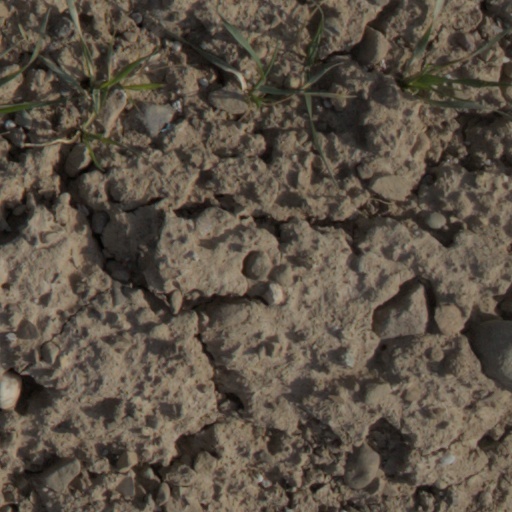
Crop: wheat